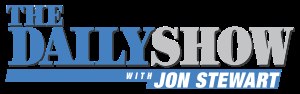
The Daily Show
Logoet til "The Daily Show with Jon Stewart".
The Daily Show er et amerikansk TV-program. Det havde premiere i 1996 og havde Jon Stewart som vært fra 1999 til 2015, hvor Trevor Noah tog over. Det udsendes af Comedy Central, som er en filial af Viacom. Det satiriske program sendes mandag-torsdag kl. 23 og varer en halv time. Formen er til dels hentet fra mainstream nyhedsprogrammer og bruger som dem en række faste korrespondenter og kommentatorer, ligesom hver udsendelse præsenterer en gæst, ofte en prominent person fra politik, film eller nyhedsmedier.